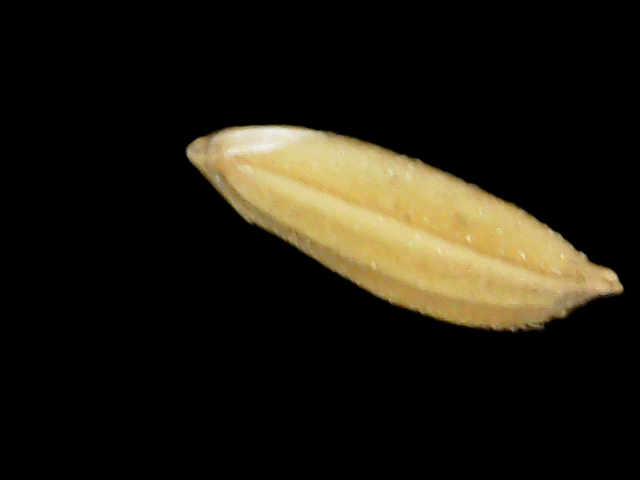
Rice variety: Binadhan24